InfoCision Stadium–Summa Field

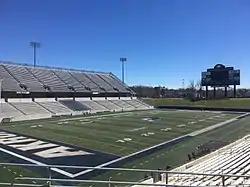
View from north end of InfoCision Stadium, April 9, 2019

InfoCision Stadium–Summa Field is a college American football stadium in Akron, Ohio and the home field of the Akron Zips football team at the University of Akron. New for the 2009 football season, the official ground-breaking ceremony for the stadium was held on April 4, 2008, and it opened on September 12, 2009, for a sold-out game between the Akron Zips and the Morgan State Bears. The stadium was constructed to replace the Rubber Bowl, which was the prior home of the University of Akron Zips football team. Four companies hold naming rights to various parts of the stadium.